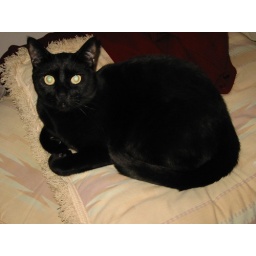
Jazzy in 2005, sitting on a pillow and watching Ben play on the computer in our SE Alder apartment.